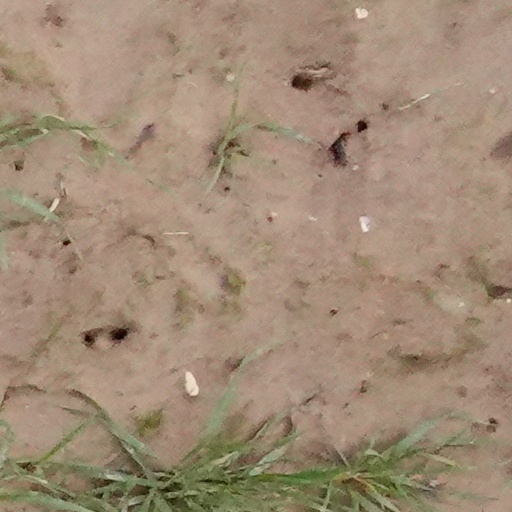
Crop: wheat